2017 Portland Thorns FC season

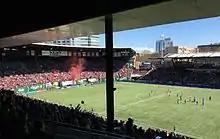
Vs. Orlando Pride on April 15, 2017

On April 22, 2017, Portland Thorns FC went on the road for the first time to take on the North Carolina Courage, formerly the Western New York Flash, relocated and rebranded in the offseason. North Carolina won 1–0 on a late goal from Debinha in the 81st minute.